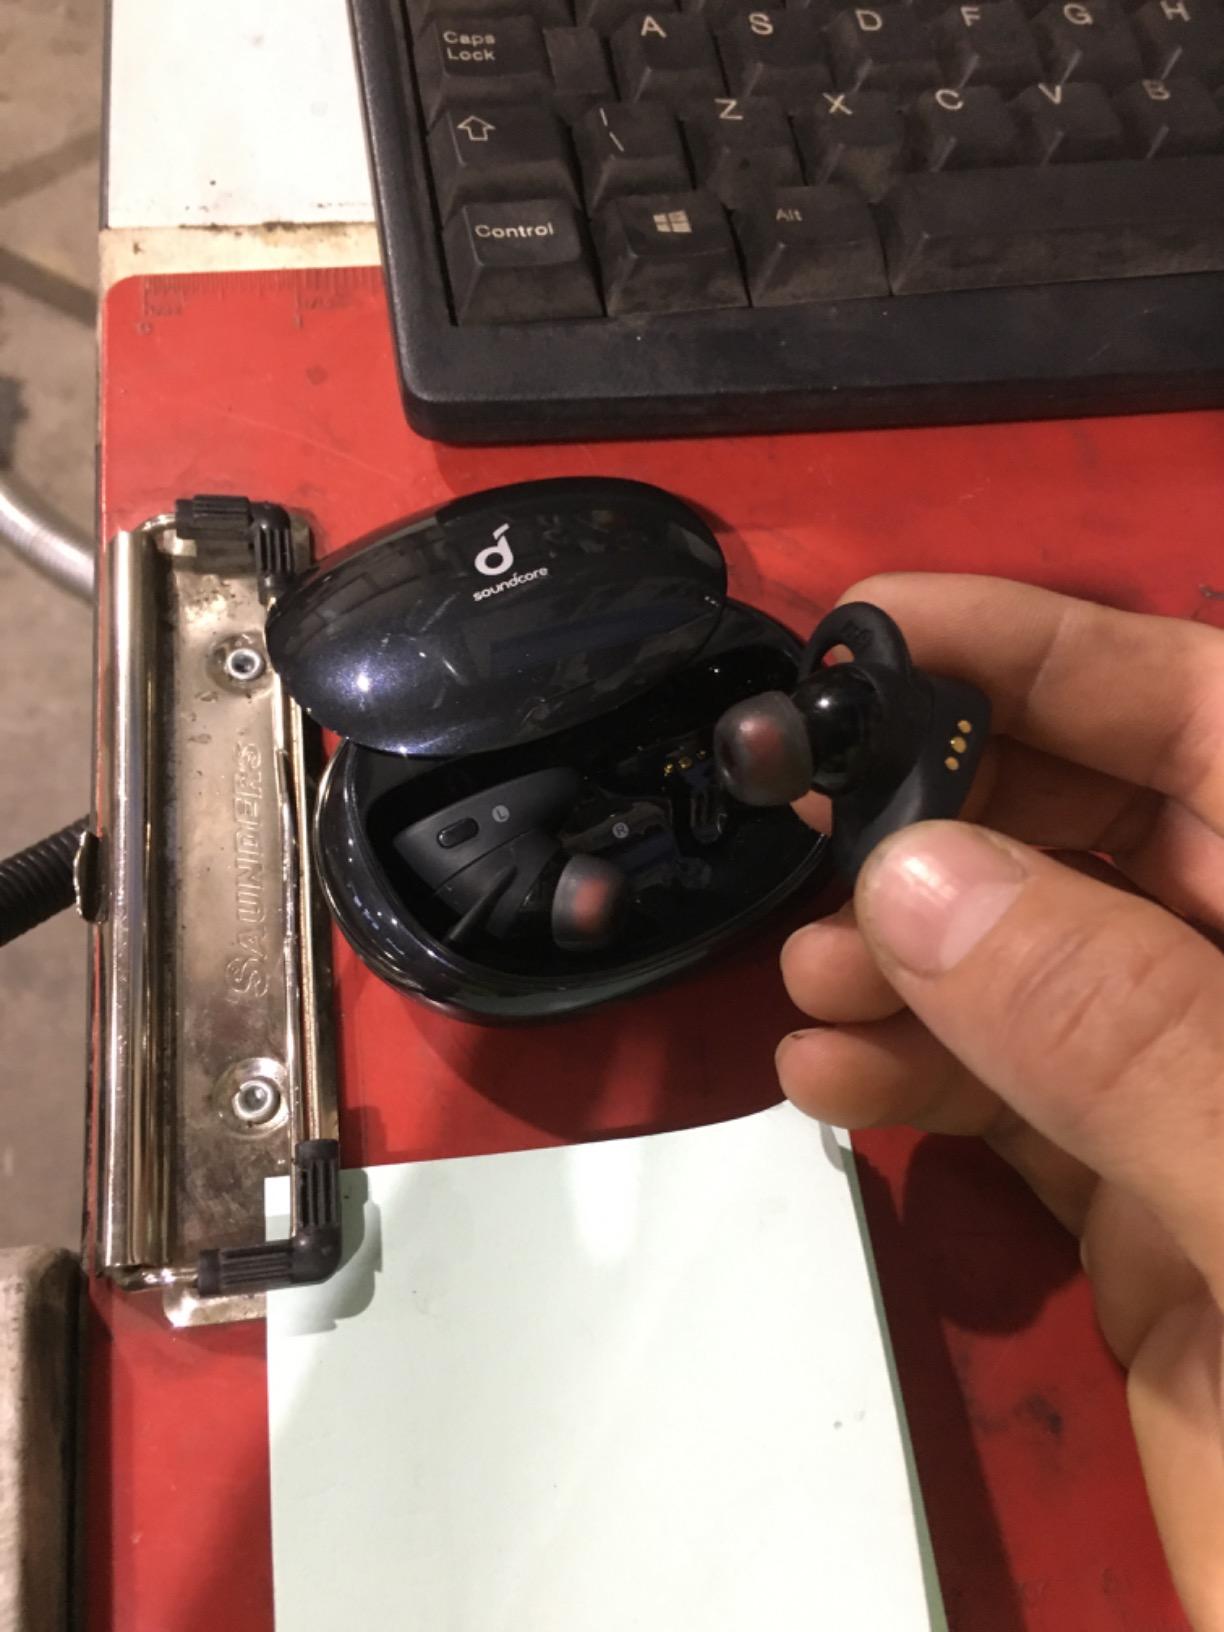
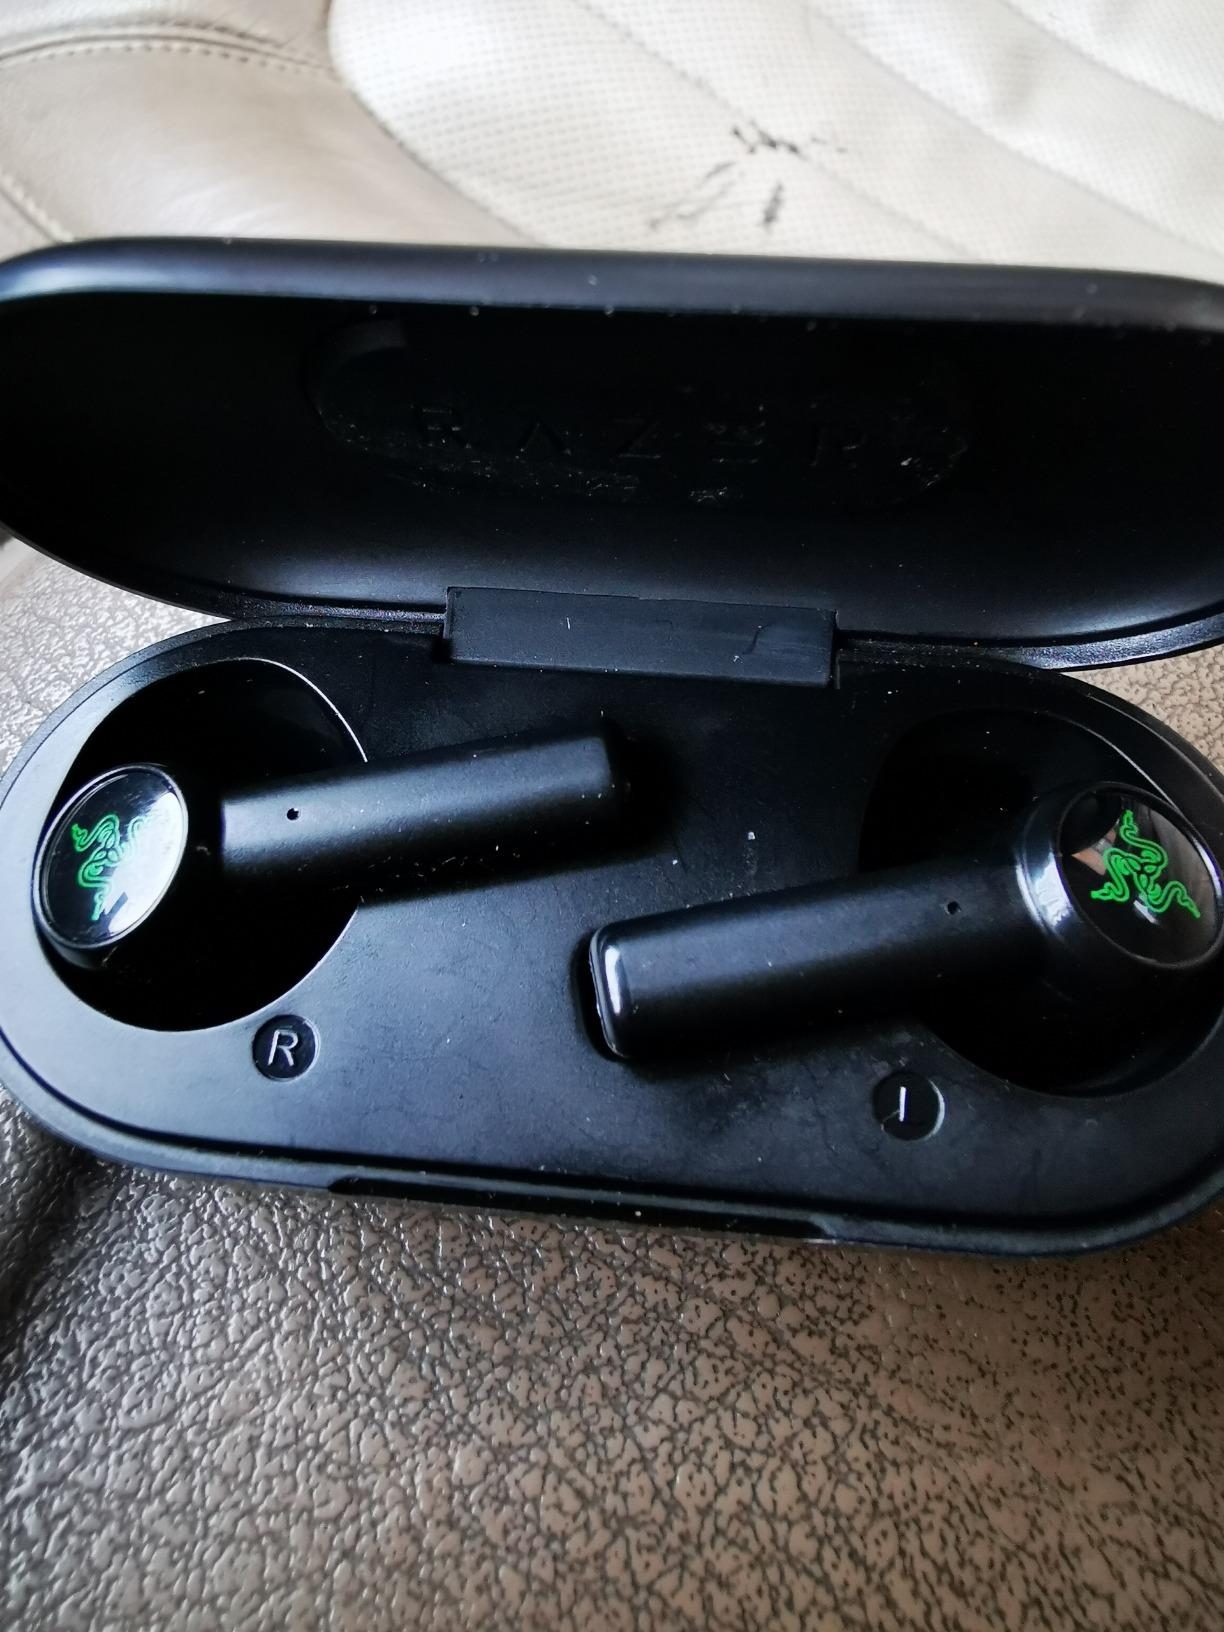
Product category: earbuds
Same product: no